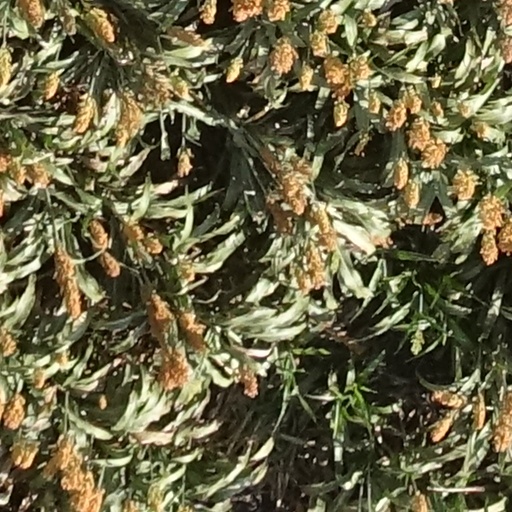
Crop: sorghum